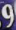
Number: 9